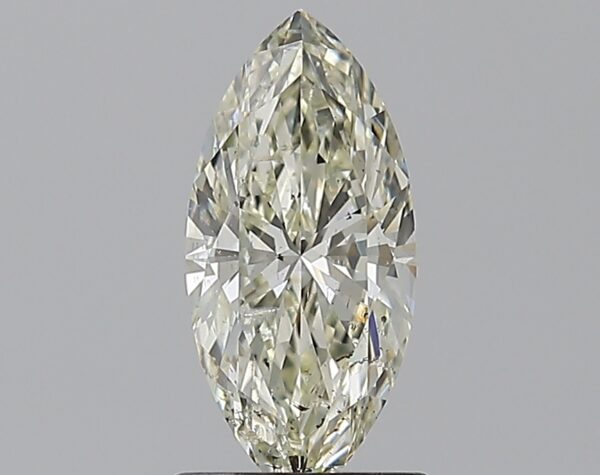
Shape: marquise
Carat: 1.01
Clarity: SI2
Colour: M
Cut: EX
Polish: EX
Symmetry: VG
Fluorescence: F
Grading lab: GIA
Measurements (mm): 10.74 x 5.02 x 3.11